Chinese alchemical elixir poisoning

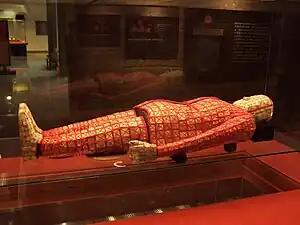
Jade burial suit of Nanyue King Zhao Mo (d. 122 BCE)

In Chinese alchemy, elixir poisoning refers to the toxic effects from elixirs of immortality that contained metals and minerals such as mercury and arsenic. The official "Twenty-Four Histories" record numerous Chinese emperors, nobles, and officials who died from taking elixirs to prolong their lifespans. The first emperor to die from elixir poisoning was likely Qin Shi Huang (d. 210 BCE) and the last was the Yongzheng Emperor (d. 1735 CE). Despite common knowledge that immortality potions could be deadly, fangshi and Daoist alchemists continued the elixir-making practice for two millennia.